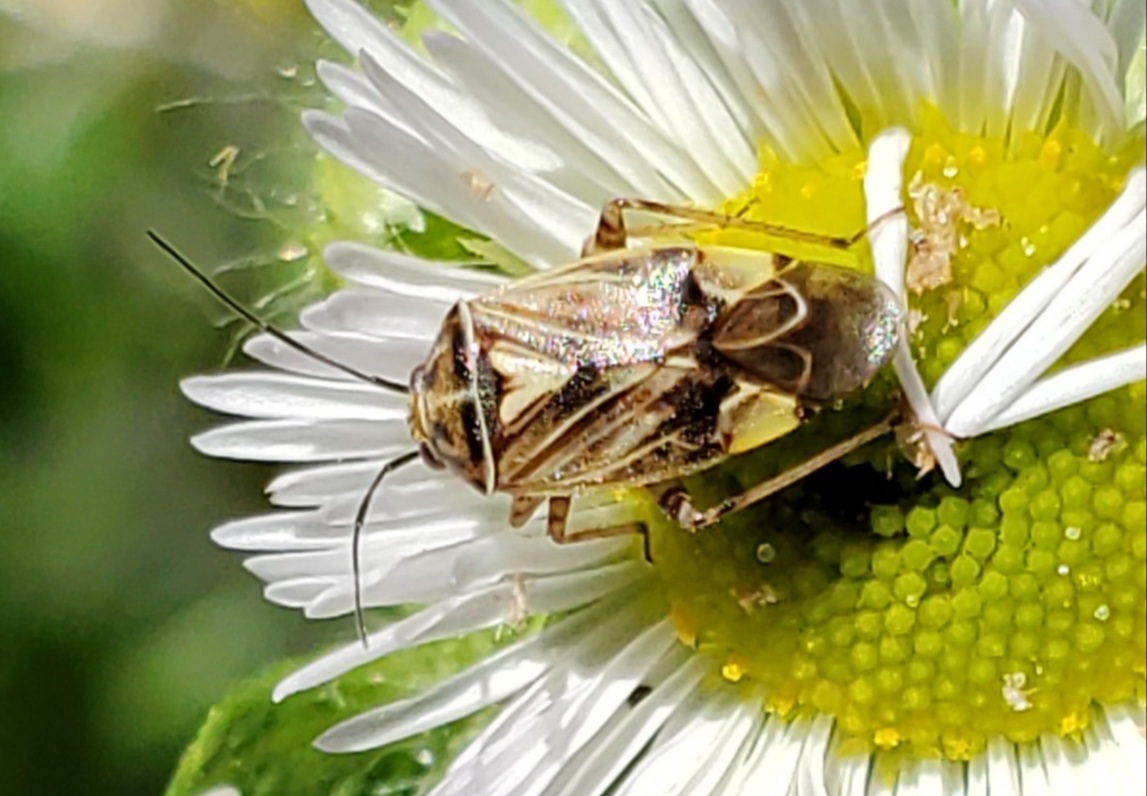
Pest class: lygus_bug